Shire Haji Farah

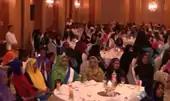
Somali women at a political function in Dubai in support of Shire Haji Farah's candidacy for President of Puntland (November 2013).

Farah hails from the autonomous Puntland region in northeastern Somalia. He belongs to the Cali Saleebaan sub-clan of the Majeerteen Harti Darod.